Chontalpa

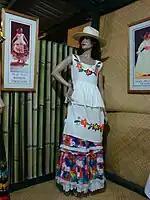
Traditional dress from the Chontalpa region

Much of the state's Chontal Maya population is located in the region, especially in the Nacajuca municipality. The name "chontal" comes from Nahuatl and means "foreigner" but their name for themselves is yoko yinikob (true men) and yoko ixikob (true women). They are not related to groups in Guerrero and Oaxaca which are also called Chontals. The name "Chontalpa" is derived from the Nahuatl meaning "land of foreigners." However, the modern region is not defined by the presence of the Chontal Maya but rather by economic considerations. Over seventy percent of the state's Chontal Maya population is divided between the municipalities of Nacajuaca which is in the region and Centro (Villahermosa), which is just outside it. Nacajuca has the largest percentage of indigenous population in the state, with about 37% of the population of Nacajuca speaking Chontal. Estimates of the indigenous population is inexact because the official census only counts speakers of indigenous language and since it is not known how the Chontal Maya define themselves and who is a member of the ethnicity.